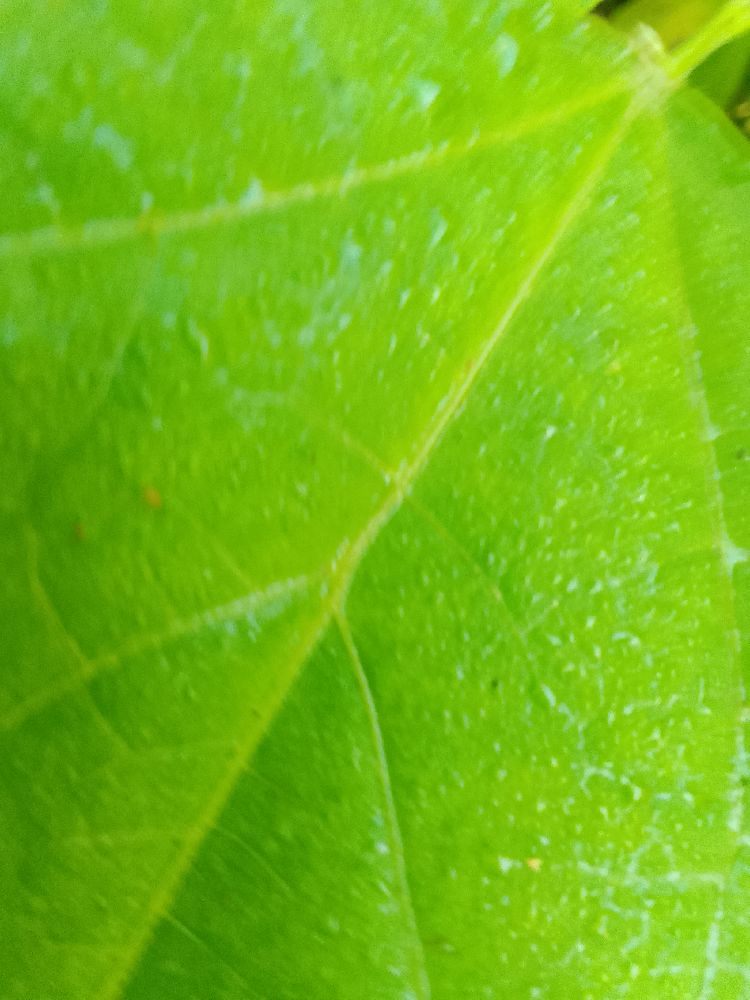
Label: healthy